Enzo Fernández

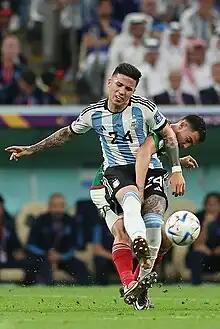

On 24 July 2019, Fernández was selected by the Argentina U18s manager Esteban Solari to represent his nation at the 2019 COTIF Tournament in Spain. On 3 November 2021, he was called up by Argentina national team manager Lionel Scaloni for two 2022 FIFA World Cup qualifiers against Brazil and Uruguay. He made his senior team debut on 24 September 2022, by coming on as a 64th-minute substitute for Leandro Paredes in a 3–0 win against Honduras. On 11 November, he was named in Argentina's 26-man squad for the 2022 FIFA World Cup. After coming on for Guido Rodríguez in the 57th minute, on 26 November, Fernández scored his first international goal, closing Argentina's 2–0 group stage win against Mexico. In doing so, he became the second youngest player ever (only behind Lionel Messi) to score a World Cup goal for Argentina at 21 years, ten months and thirteen days old. On 3 December, he achieved a rather not so famous record, becoming the youngest own goal scorer in the history of Argentina in the FIFA World Cup, in the round of sixteen match against Australia, when his attempt to block Craig Goodwin's shot deflected into his team's net as Argentina beat Australia 2–1. After defeating Croatia 3–0 in the semi-final, Fernández played in the final against France, where Argentina won the World Cup by a score of 4–2 on penalties after a 3–3 draw. He was named the best young player of the tournament.